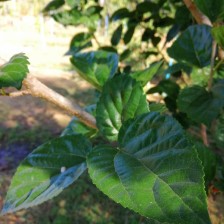
Variety: BlackAustralia